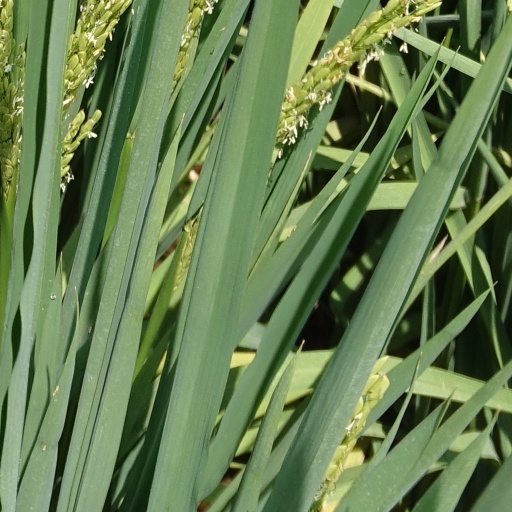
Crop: rice